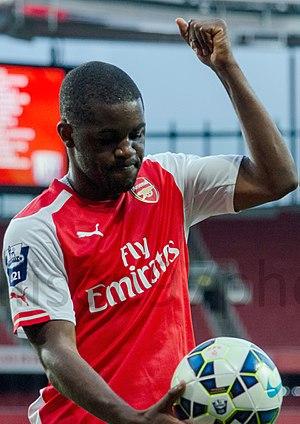
Joel Campbell, né le 26 juin 1992 à San José, est un footballeur international costaricien qui évolue au poste d'attaquant au FC León, en prêt du Frosinone Calcio.